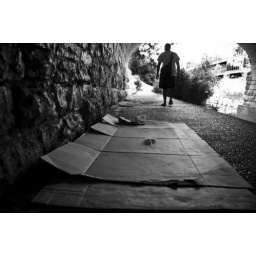
Makeshift bed under a bridge in Austin Tx